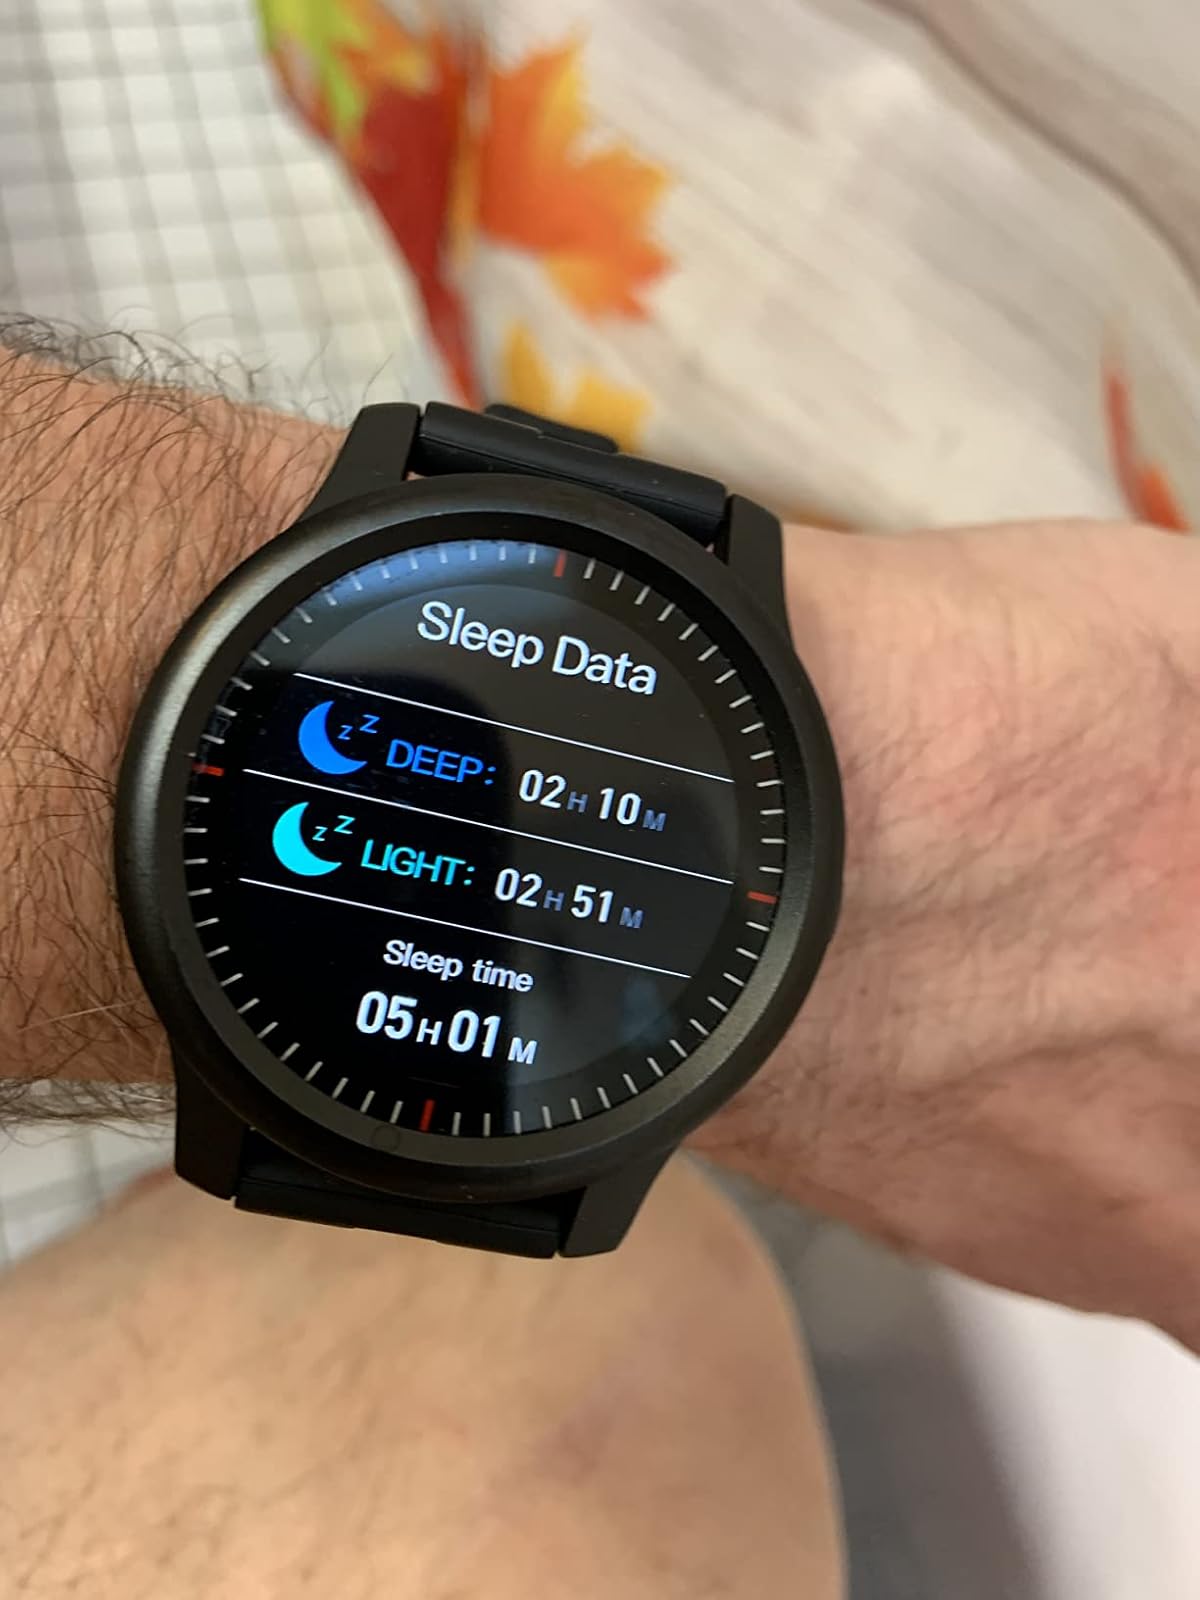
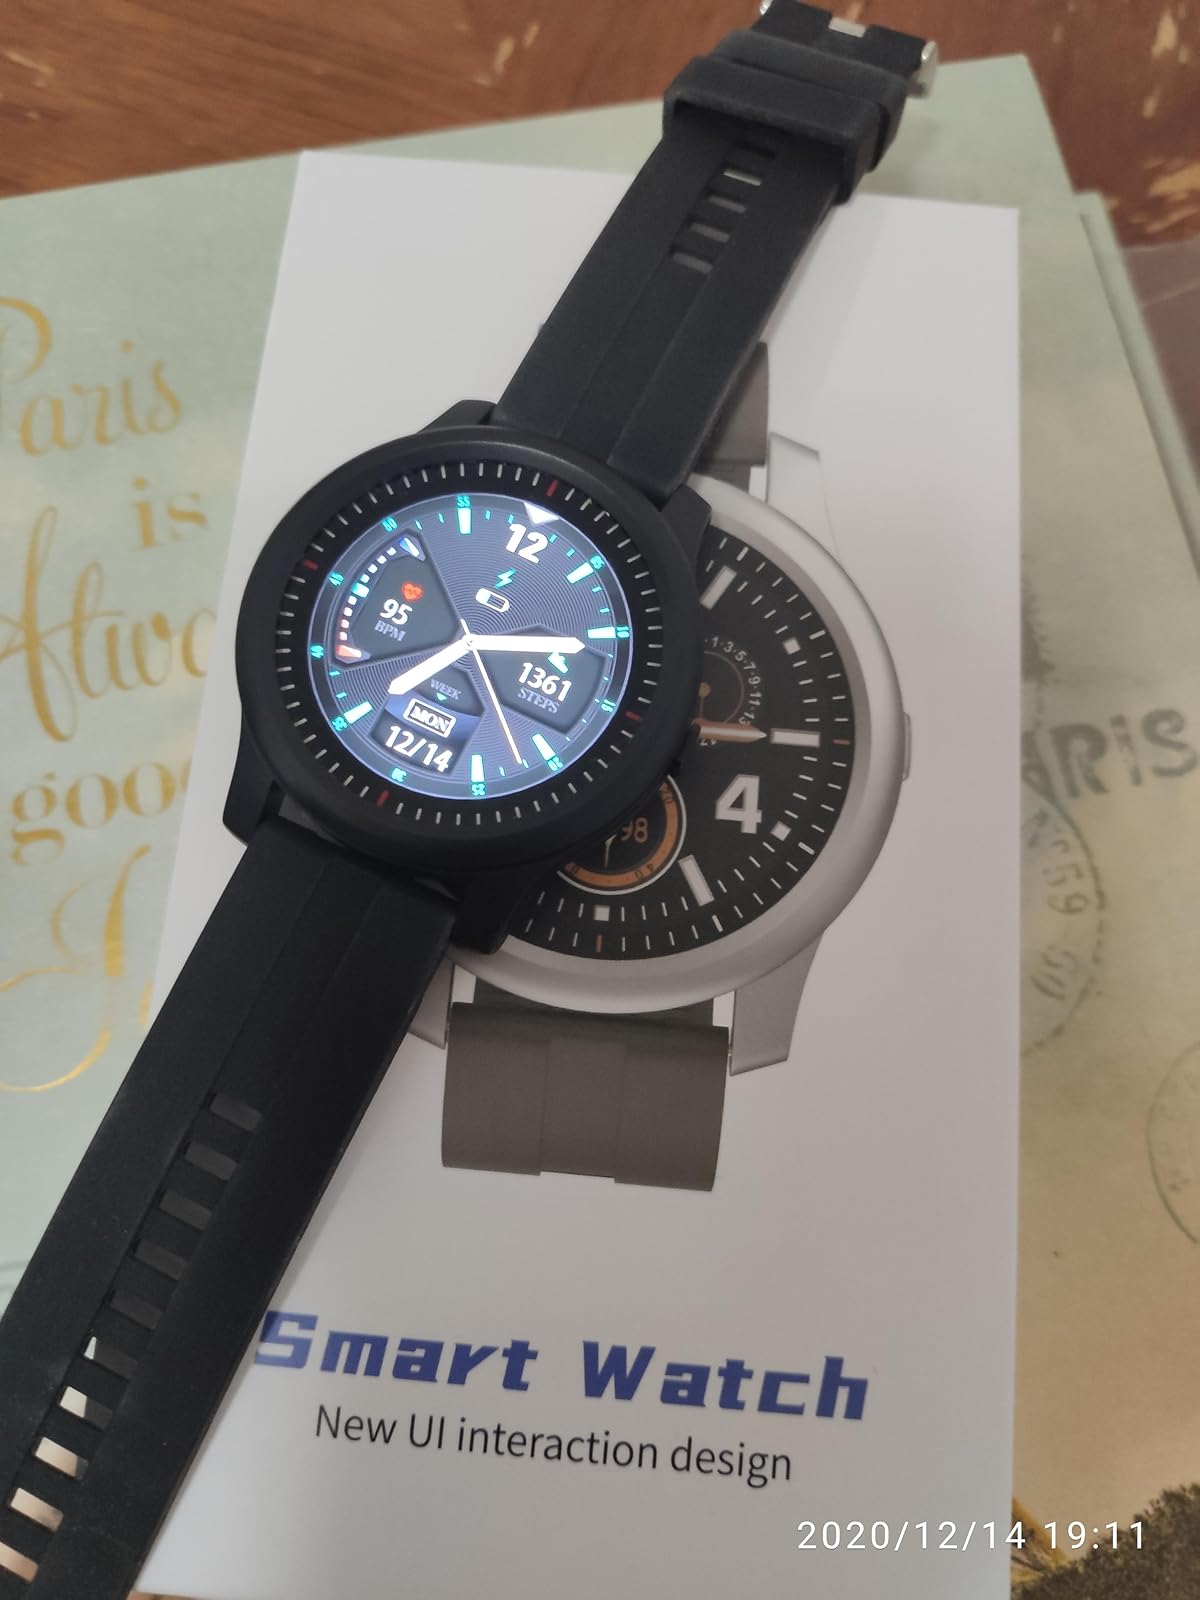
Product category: smartwatch
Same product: yes